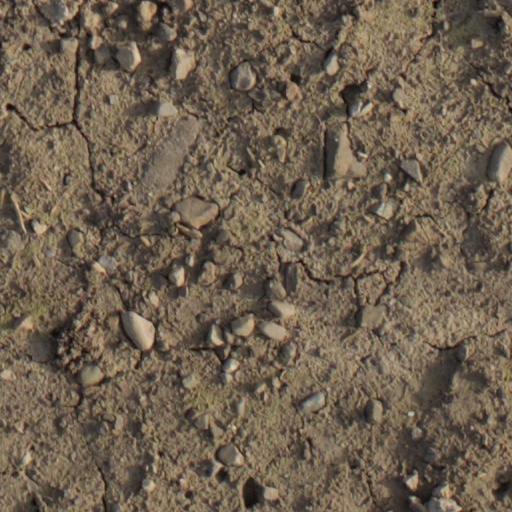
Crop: wheat